Paul Sorvino

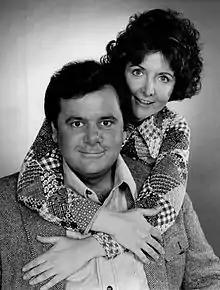
Sorvino with Mitzi Hoag in 1975

Sorvino received critical praise for his performance as Phil Romano in Jason Miller's 1972 Broadway play "That Championship Season", a role he reprised in the 1982 film version. He acted in another George Segal-starring film with a prominent supporting role in the Academy Award-winning romantic comedy "A Touch of Class" (1973). In "It Couldn't Happen to a Nicer Guy" (1974), he played Harry Walters, a real estate salesman randomly picked up by a beautiful woman (JoAnna Cameron) and raped at gunpoint as a prank. He appeared in the 1976 Elliott Gould/Diane Keaton vehicle "I Will, I Will... for Now". He starred in the weekly series "We'll Get By" (1975, as George Platt), "Bert D'Angelo/Superstar" (1976, in the title role), and "The Oldest Rookie" (1987, as Detective Ike Porter). He also directed "Wheelbarrow Closers", a 1976 Broadway play by Louis La Russo II, which starred Danny Aiello.